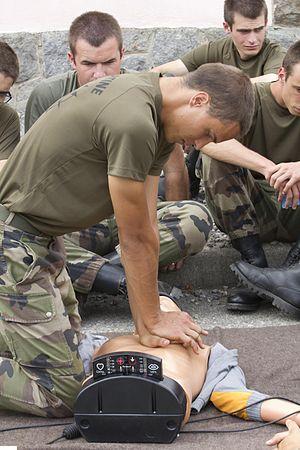
La réanimation cardiopulmonaire ou réanimation cardiorespiratoire est un ensemble de manœuvres destinées à assurer une oxygénation des organes lorsque la victime a cessé de respirer, est en arrêt circulatoire, et est en état d'inconscience.
Les formations de base aux premiers secours sont des formations courtes permettant d'assimiler la conduite à tenir dans le cas d'un événement imprévu pouvant mettre en danger la vie d'une personne. On distingue en général trois niveaux de formation :